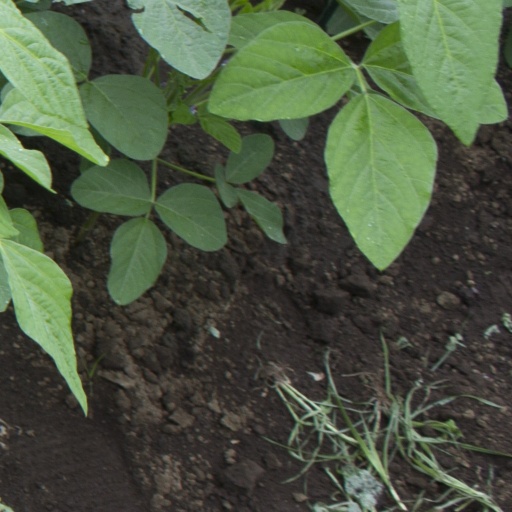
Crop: soybean